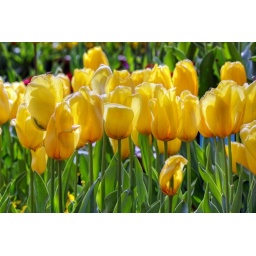
bed of yellow tulips in spring time